Fair chase

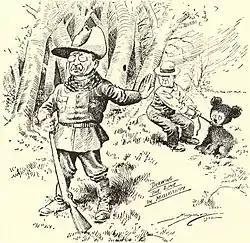
Clifford Berryman's cartoon

The history of the teddy bear has a close connection to fair chase. During his presidency in 1902, Roosevelt was in Mississippi to settle a border dispute. His hosts knew Roosevelt was an avid hunter and arranged for a black bear hunt for the president. In the thick brush swamps of Mississippi it was a common practice of the day to hunt bears with hounds. Out of concern for the president's safety, the guides insisted that he stay in camp until a bear was brought to bay by the hounds, and subsequently a small bear was caught and tied to a tree. When Roosevelt arrived at the scene he refused to shoot the defenseless animal.